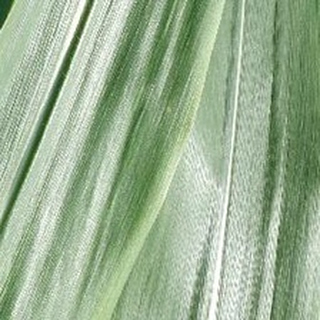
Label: healthy_corn